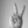
ASL letter: V